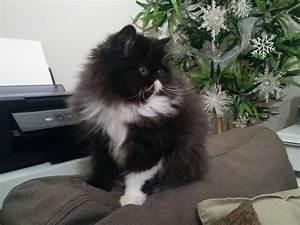
cat